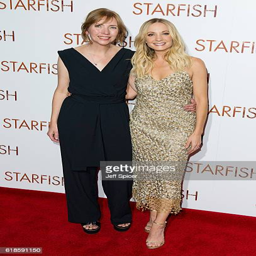
person and actor attend the film premiere